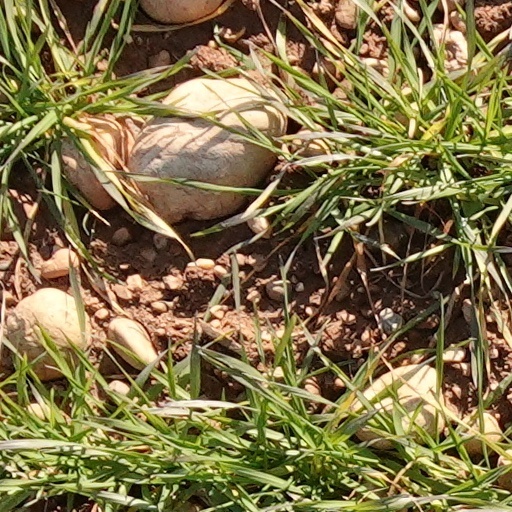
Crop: wheat